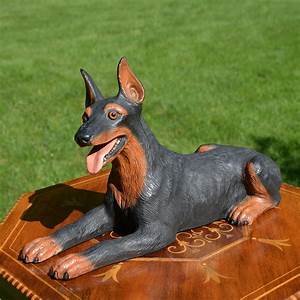
Label: cane